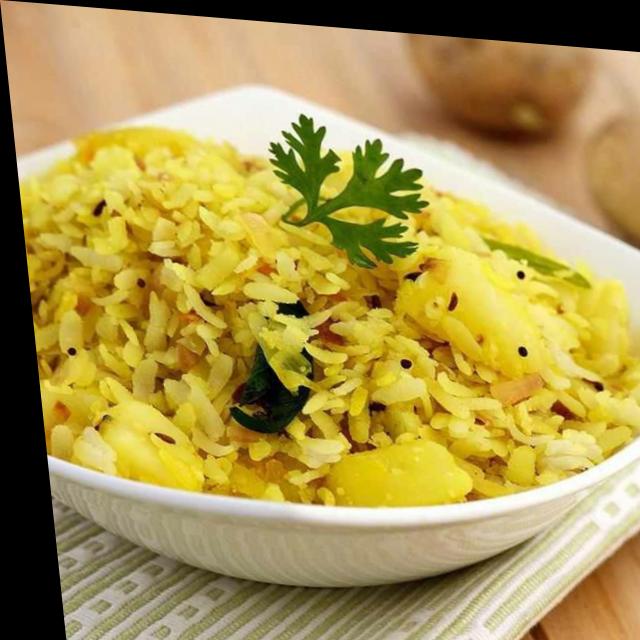
Dish: poha